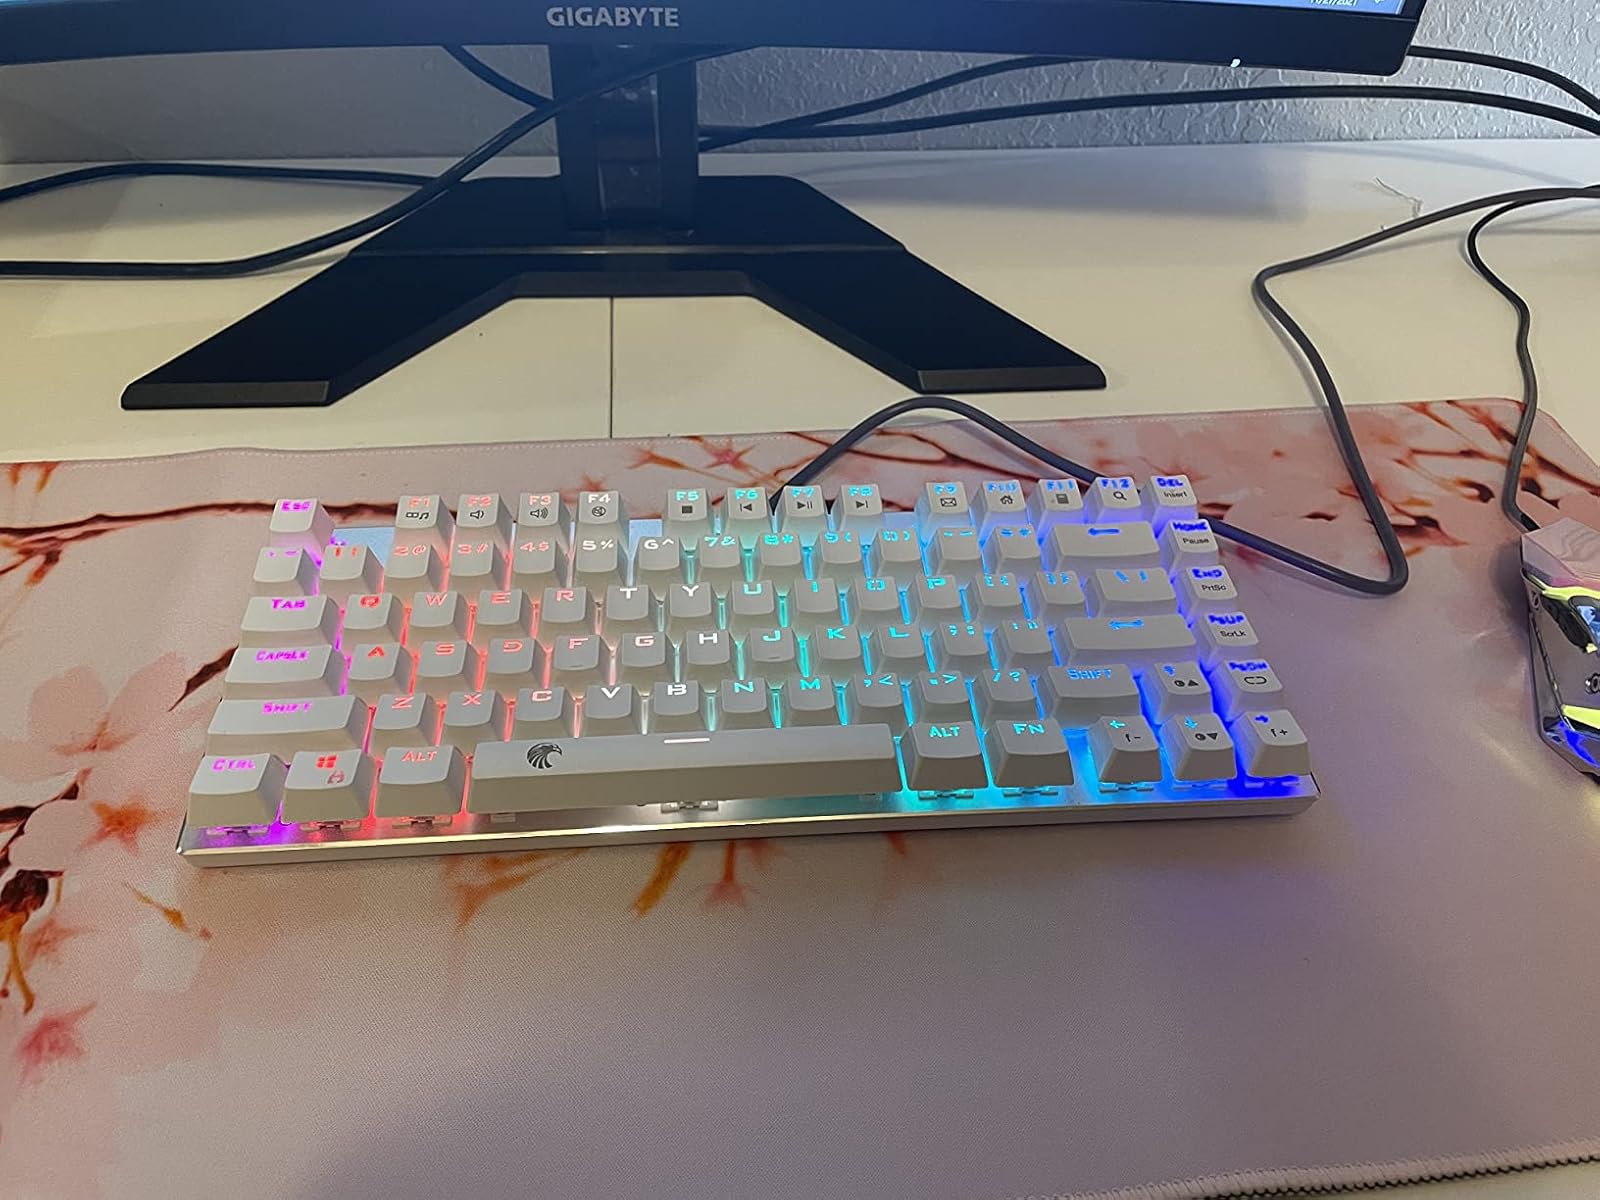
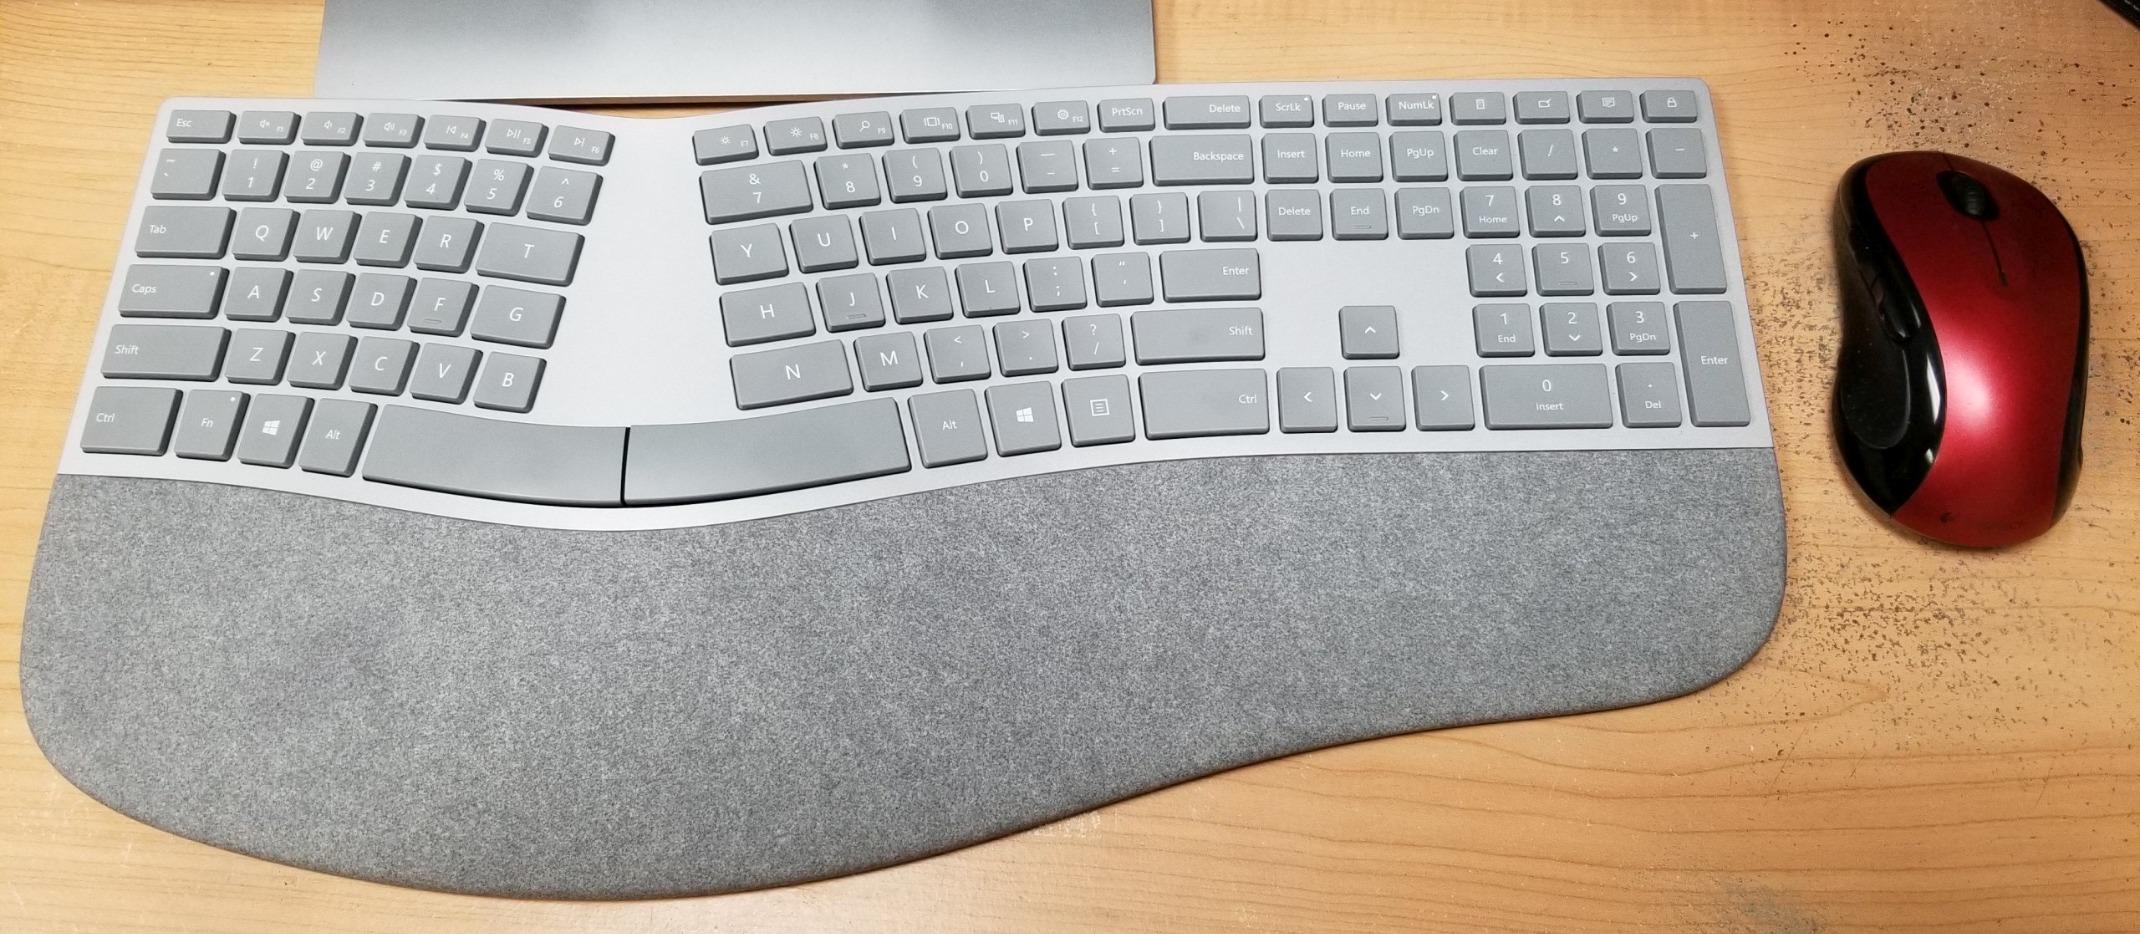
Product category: keyboard
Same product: no